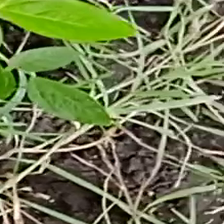
Weed species: Digitaria_SP_(Digitaria Sanguinalis )